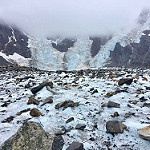
Scene: Outdoor